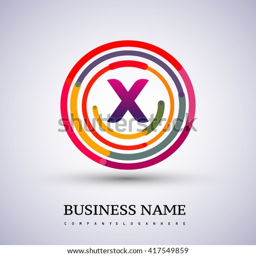
letter x vector logo symbol in the colorful circle thin line .